Rowan & Martin's Laugh-In

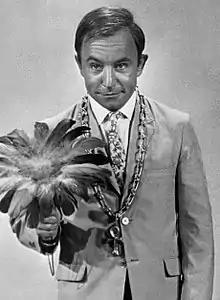
Henry Gibson, 1969

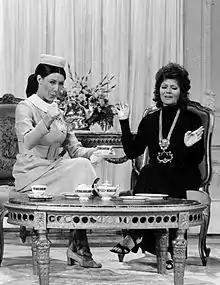
The Tasteful Lady (Lily Tomlin) entertains Rita Hayworth, 1971

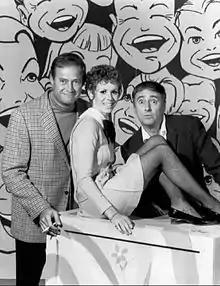
Rowan and Martin with Judy Carne in 1967

The first season featured some of the first music videos seen on network TV, with cast members appearing in films set to the music of the Nitty Gritty Dirt Band, the Bee Gees, the Temptations, the Strawberry Alarm Clock, and the First Edition.